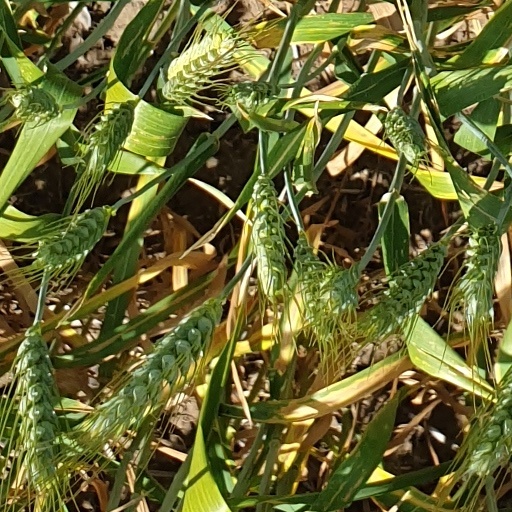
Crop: wheat